Brian Michael Bendis

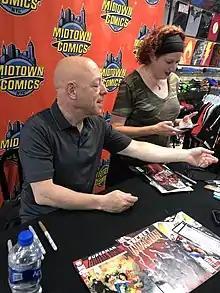
Bendis and his wife Alisa at Midtown Comics in Manhattan

When creating characters, Bendis says that he always begins with someone he knows and builds upon that inspiration, allowing the character to eventually evolve naturally. His depiction of Aunt May in "Ultimate Spider-Man", for example, strongly resembles his mother.